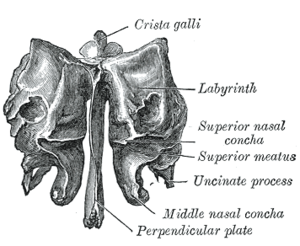
Sibenets labyrint
Sibenet set bagfra.
Sibenets Labyrint eller Laterale Masse består af en antal tyndvægget cellulære huller, sibenscellerne, opdelt i tre grupper; anterior, midten og posterior, og indskudt mellem to vertikale knogleplader. Den laterale plade former en del af øjenhulen, den mediale plade danner en del af næsehulen.